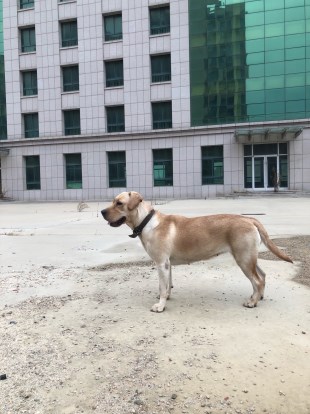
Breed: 3580-n000122-Labrador_retriever